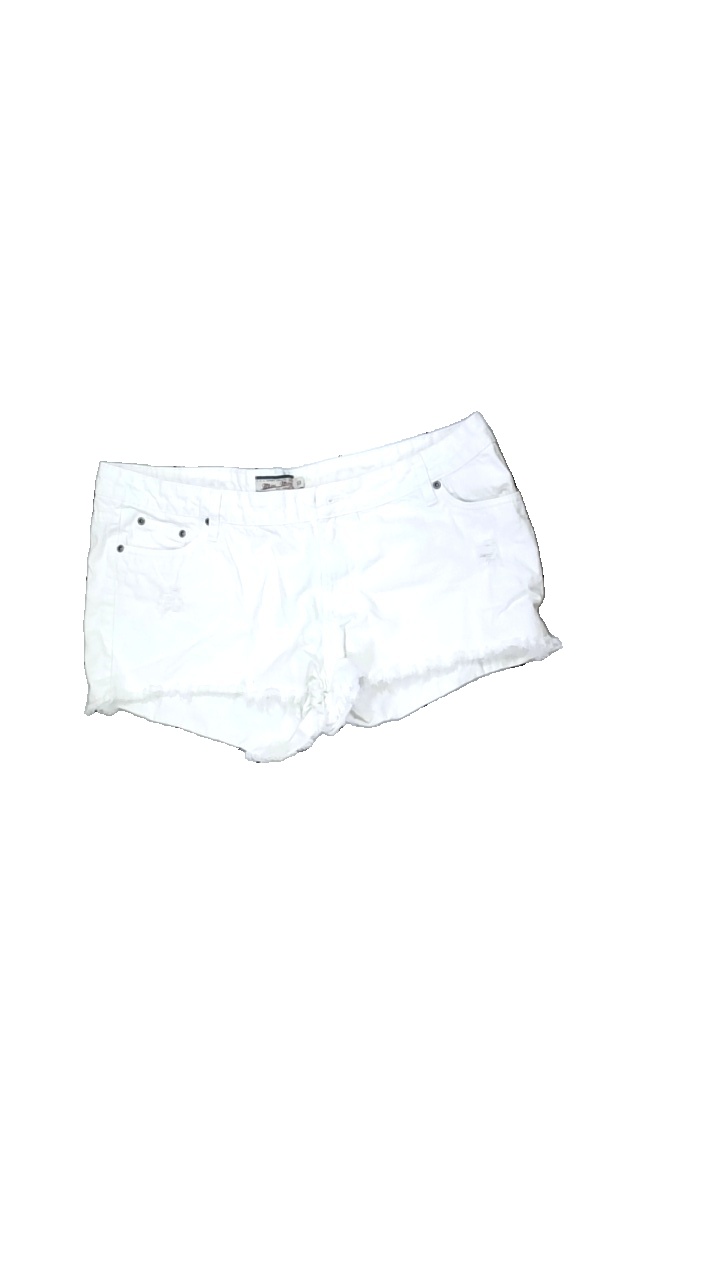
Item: Shorts (Ladies)
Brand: Miss Milla
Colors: White
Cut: Regular
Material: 100% cott
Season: All
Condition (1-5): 3
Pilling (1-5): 4
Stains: Minor
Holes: Major
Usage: Export
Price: <50